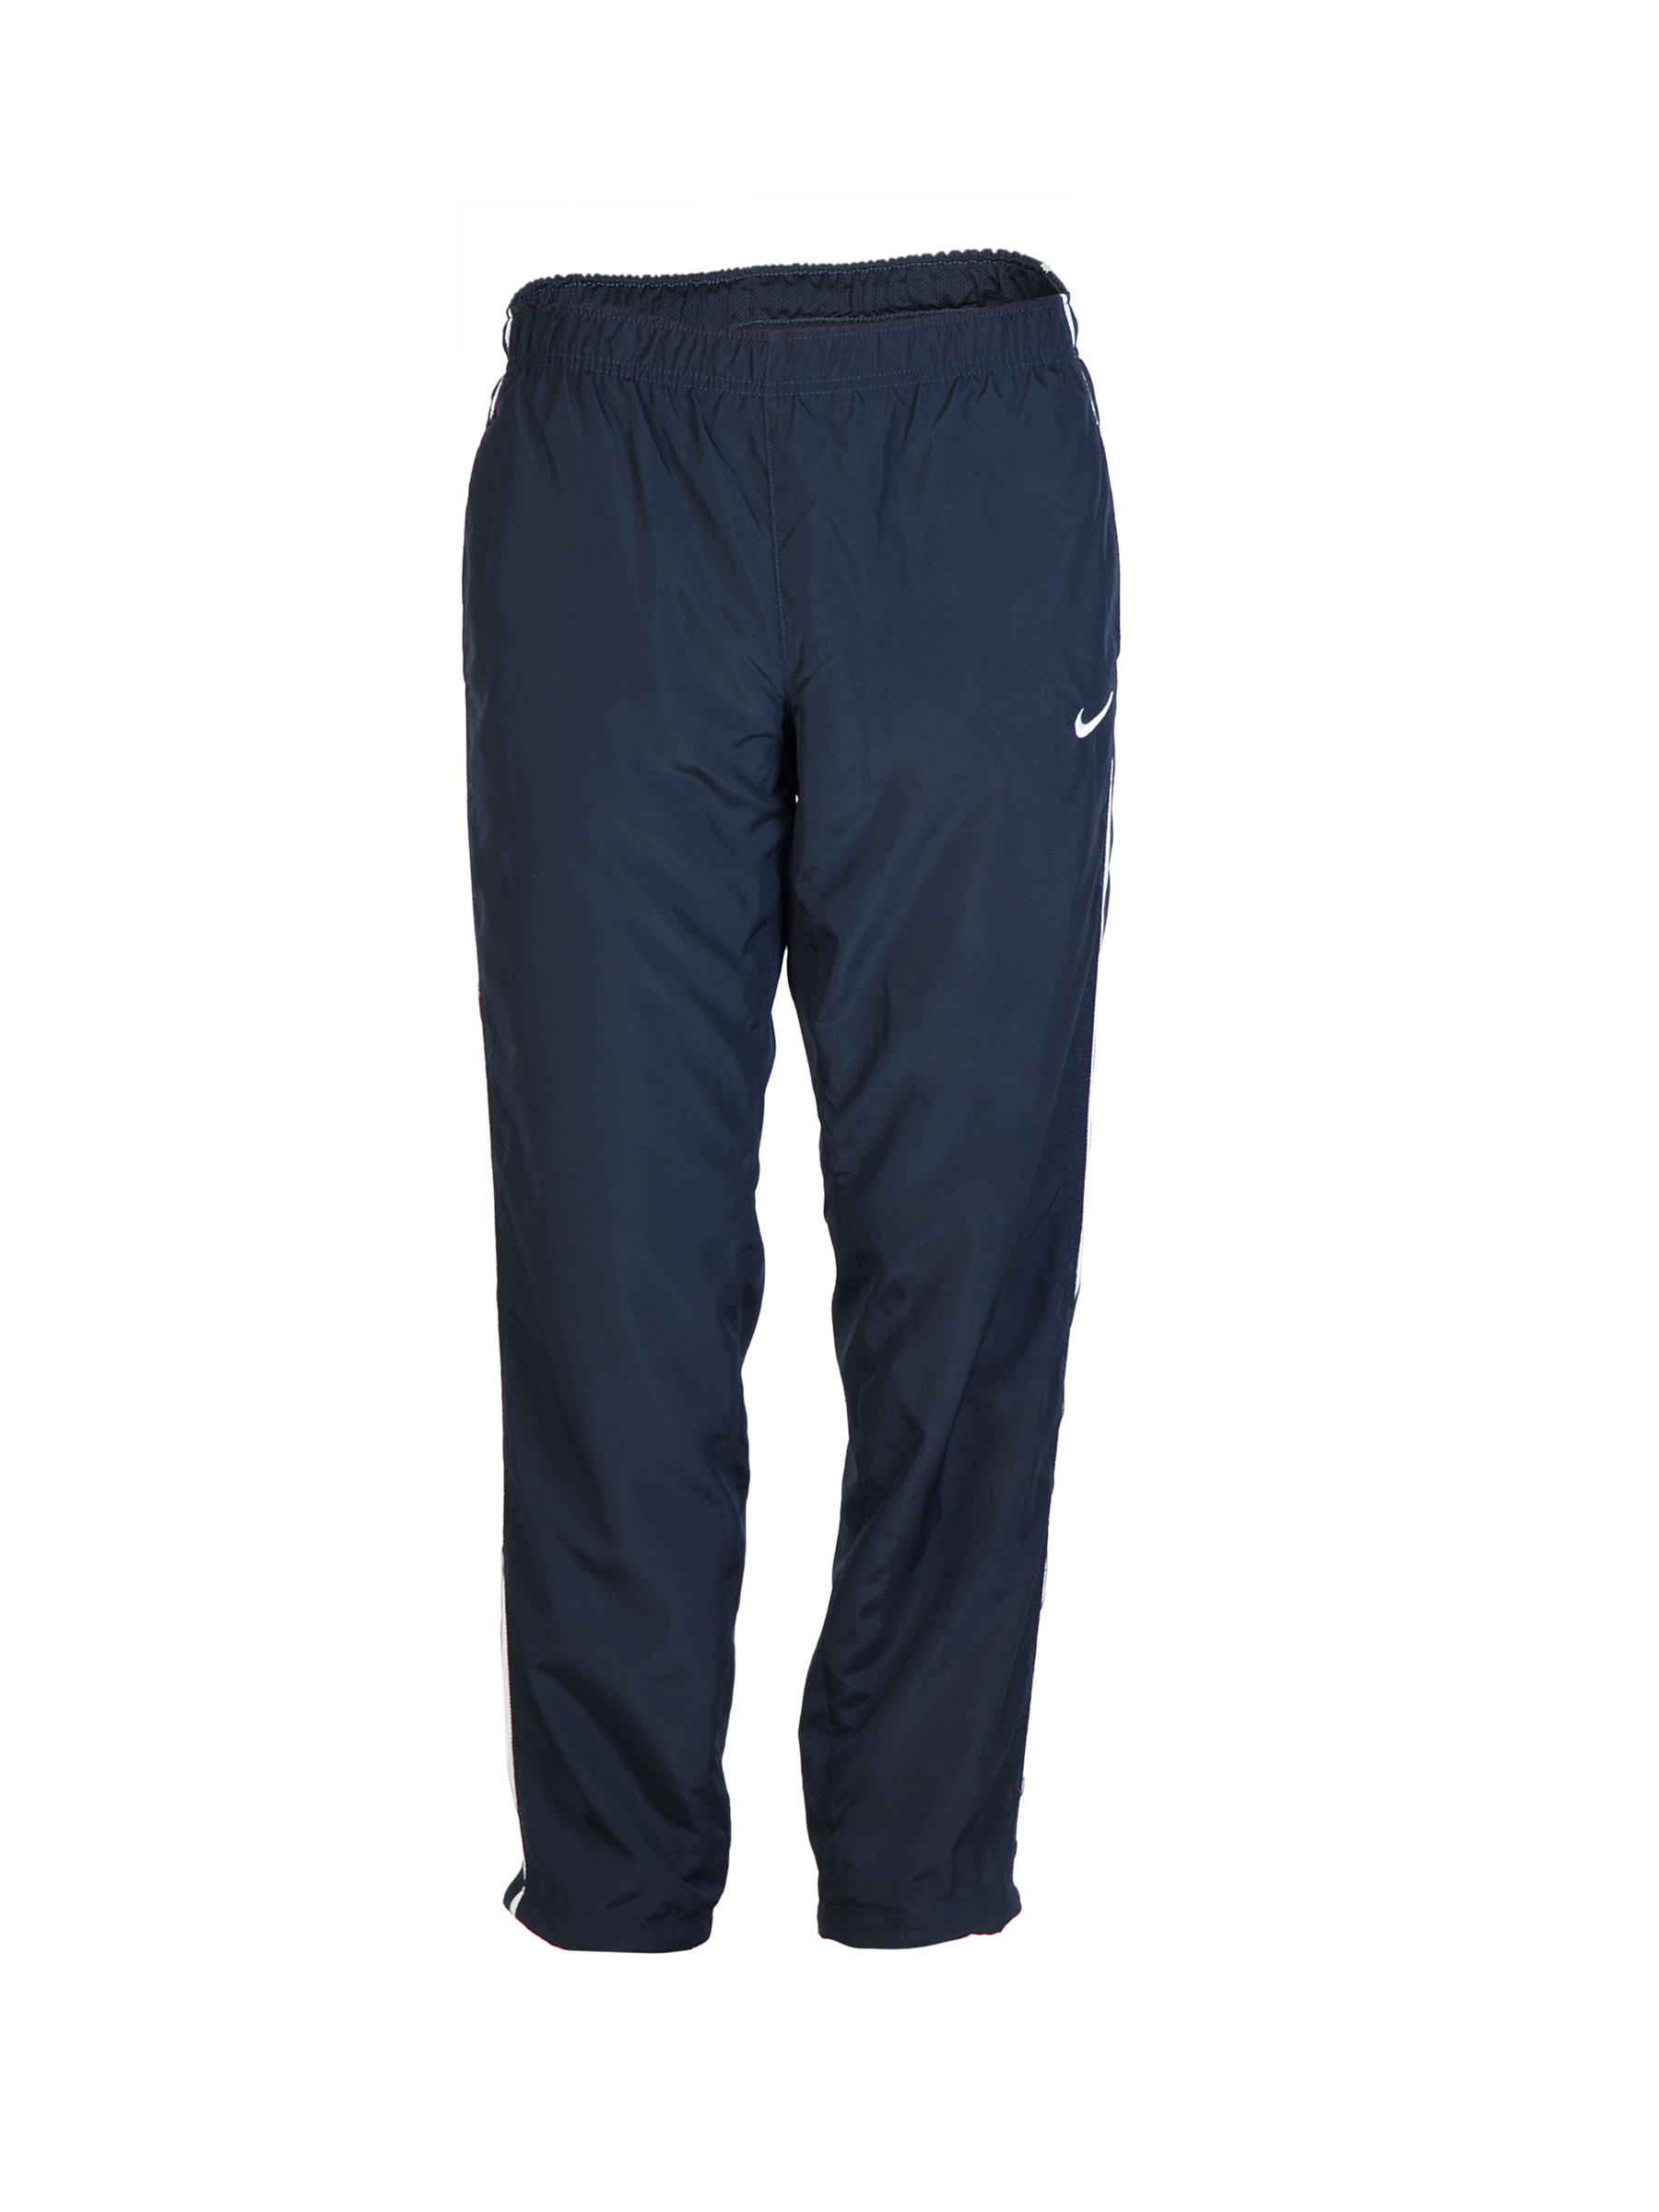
Nike Men Breakline Navy Blue Track Pants
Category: Apparel / Bottomwear / Track Pants
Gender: Men
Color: Navy Blue
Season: Summer 2012
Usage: Sports